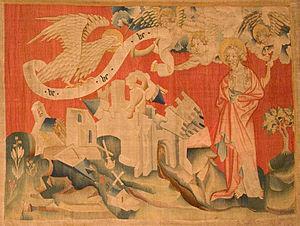
La tenture de l'Apocalypse est une représentation de l'Apocalypse de Jean réalisée à la fin du XIVᵉ siècle sur commande du duc Louis Iᵉʳ d'Anjou. Cette œuvre est le plus important ensemble de tapisseries médiévales subsistant au monde. L'ensemble, composé de six pièces successives découpées chacune en quatorze tableaux, est exécuté d'après des cartons de Hennequin de Bruges et témoigne du prestige de son commanditaire. La tenture est léguée à la cathédrale d'Angers au XVᵉ siècle par le roi René.